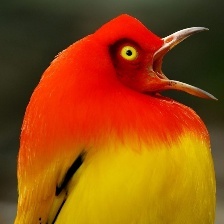
Species: FLAME BOWERBIRD
Scientific name: SERICULUS ARDENS